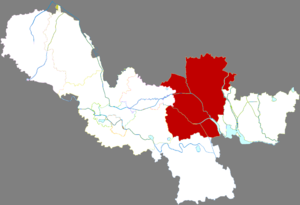
Pizhou est une ville de la province du Jiangsu en Chine. C'est une ville-district placée sous la juridiction de la ville-préfecture de Xuzhou.